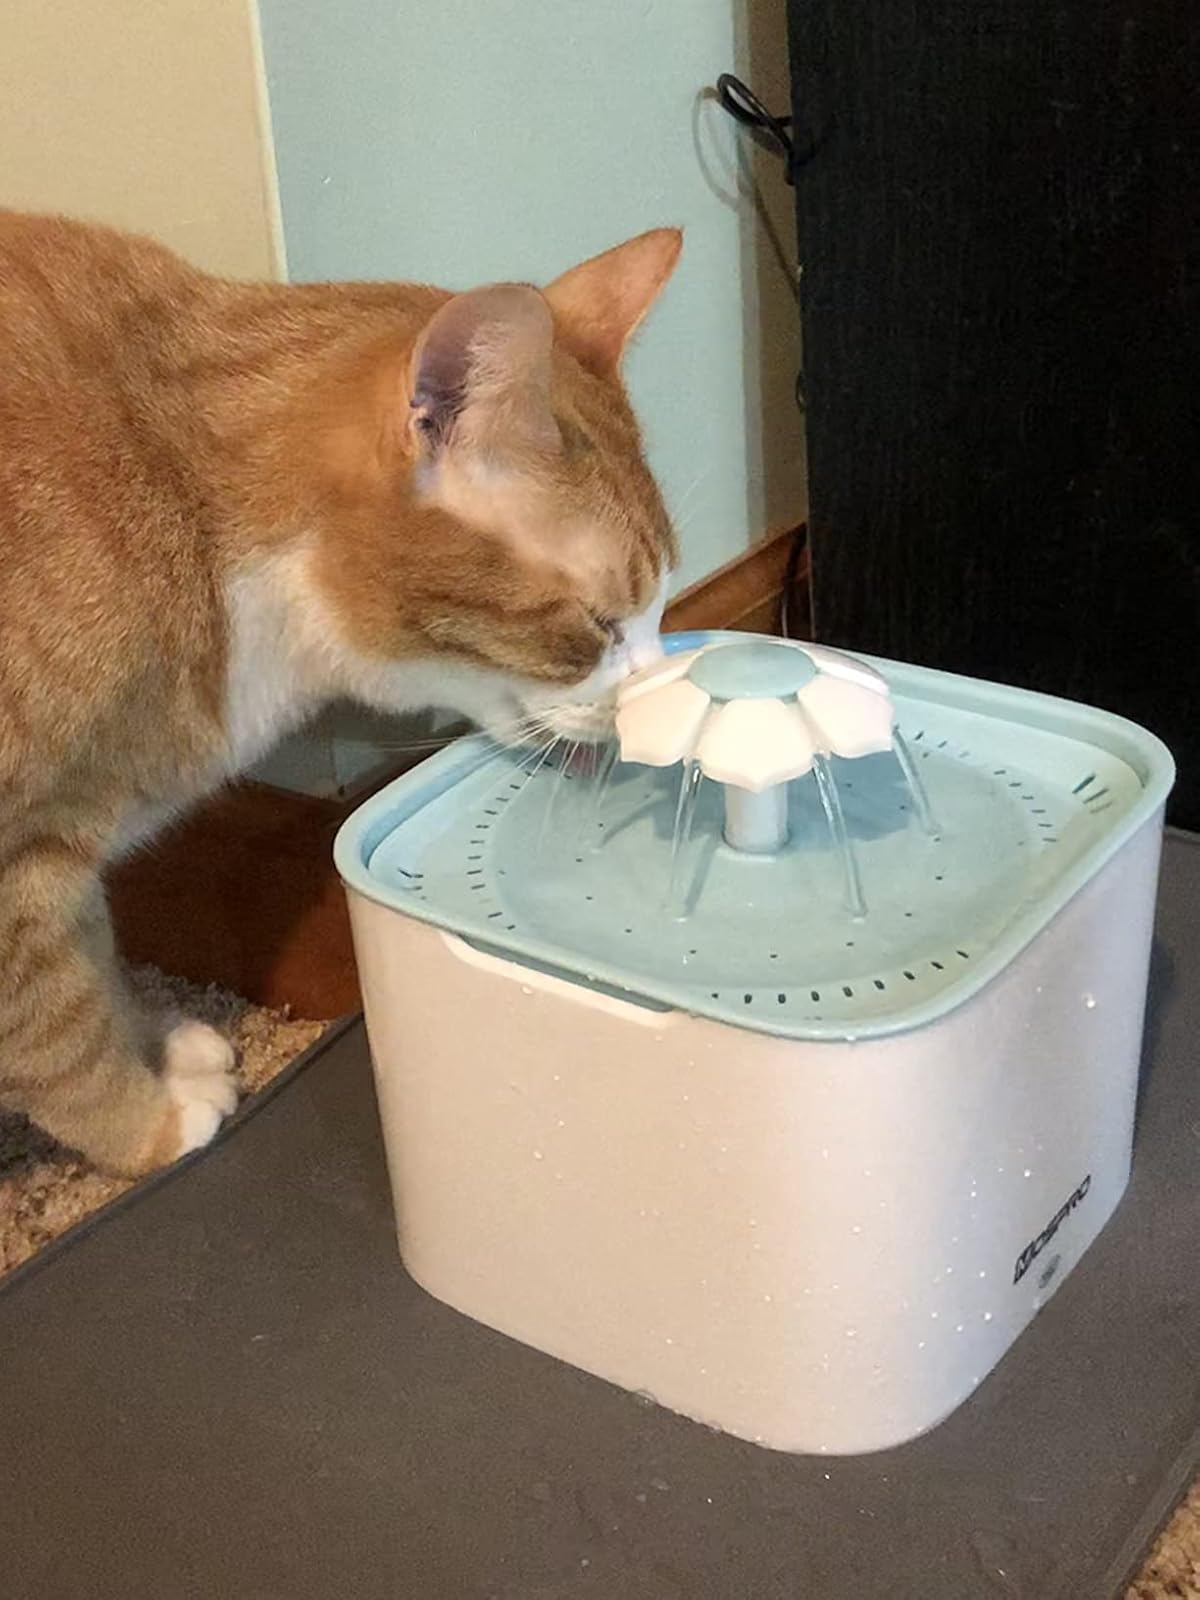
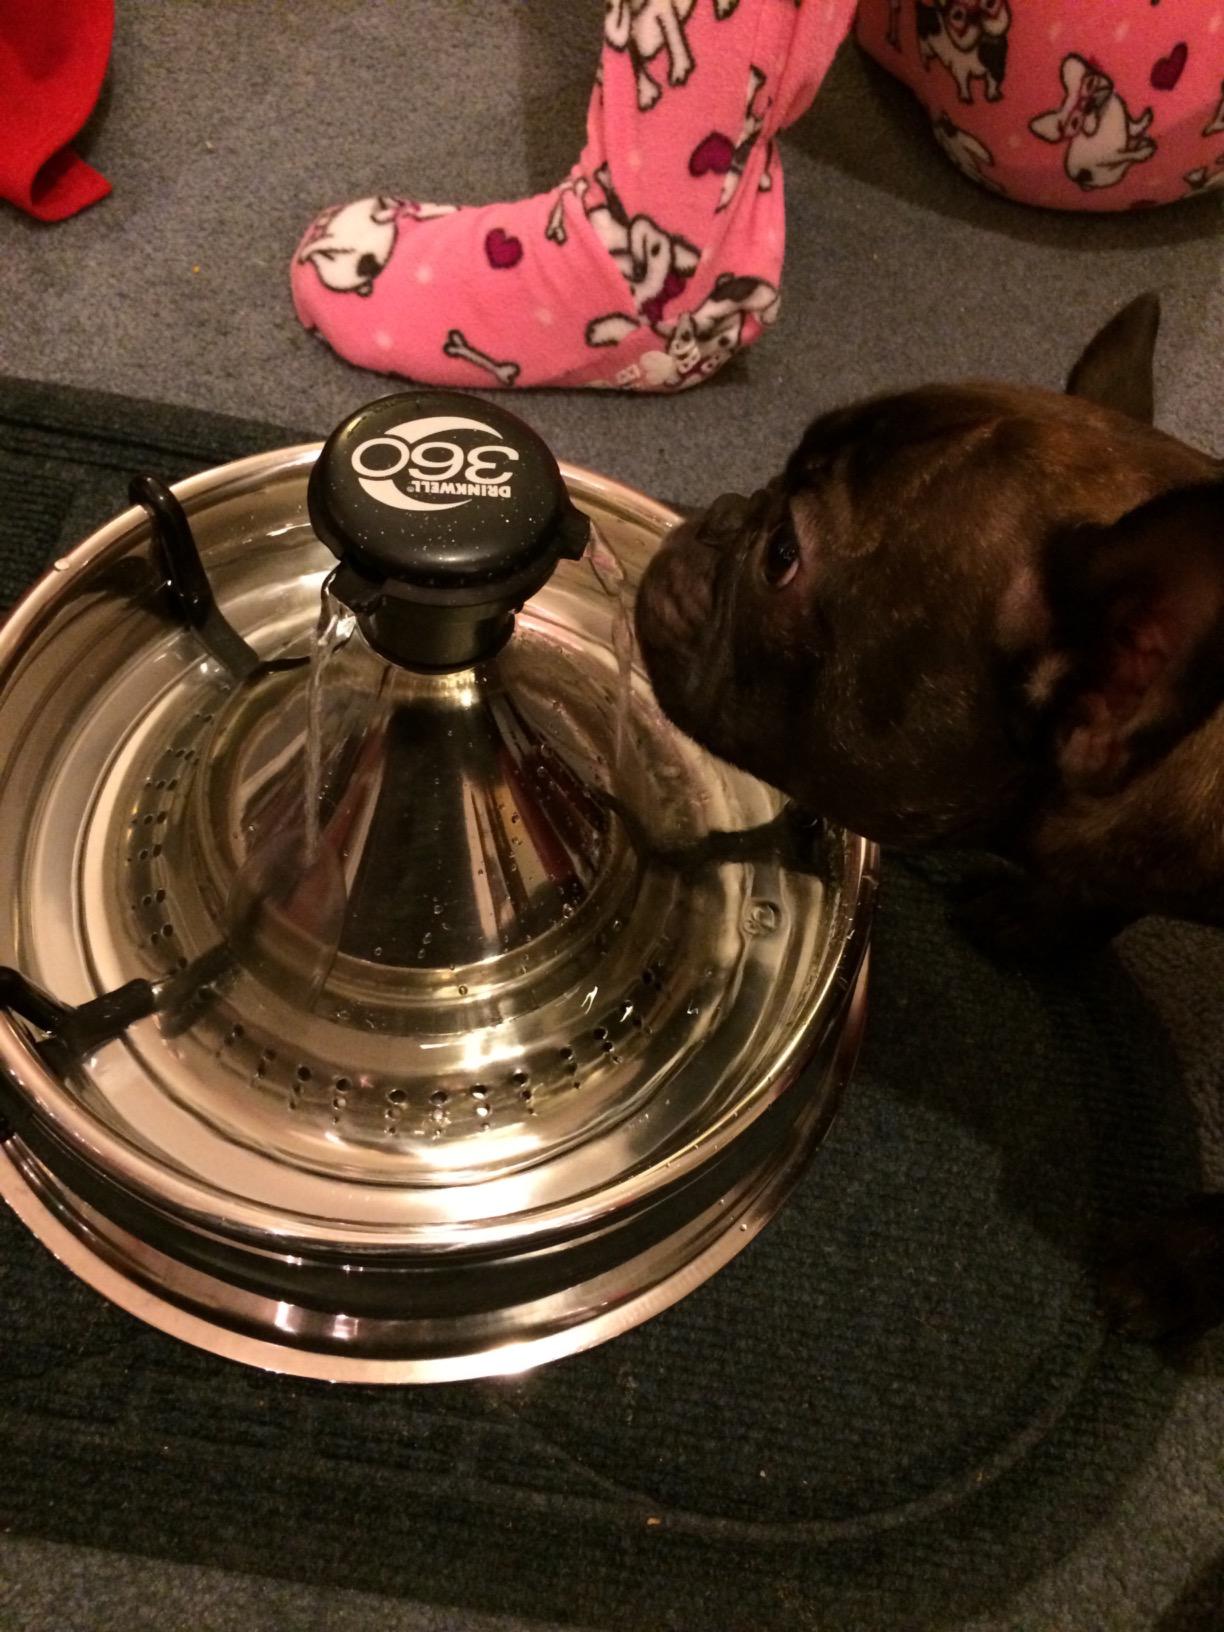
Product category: items_bowl
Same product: no